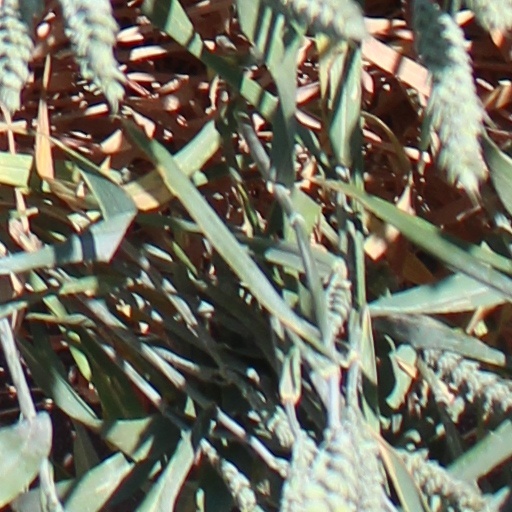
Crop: wheat